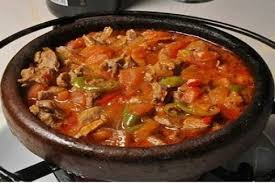
Yemek: et_sote